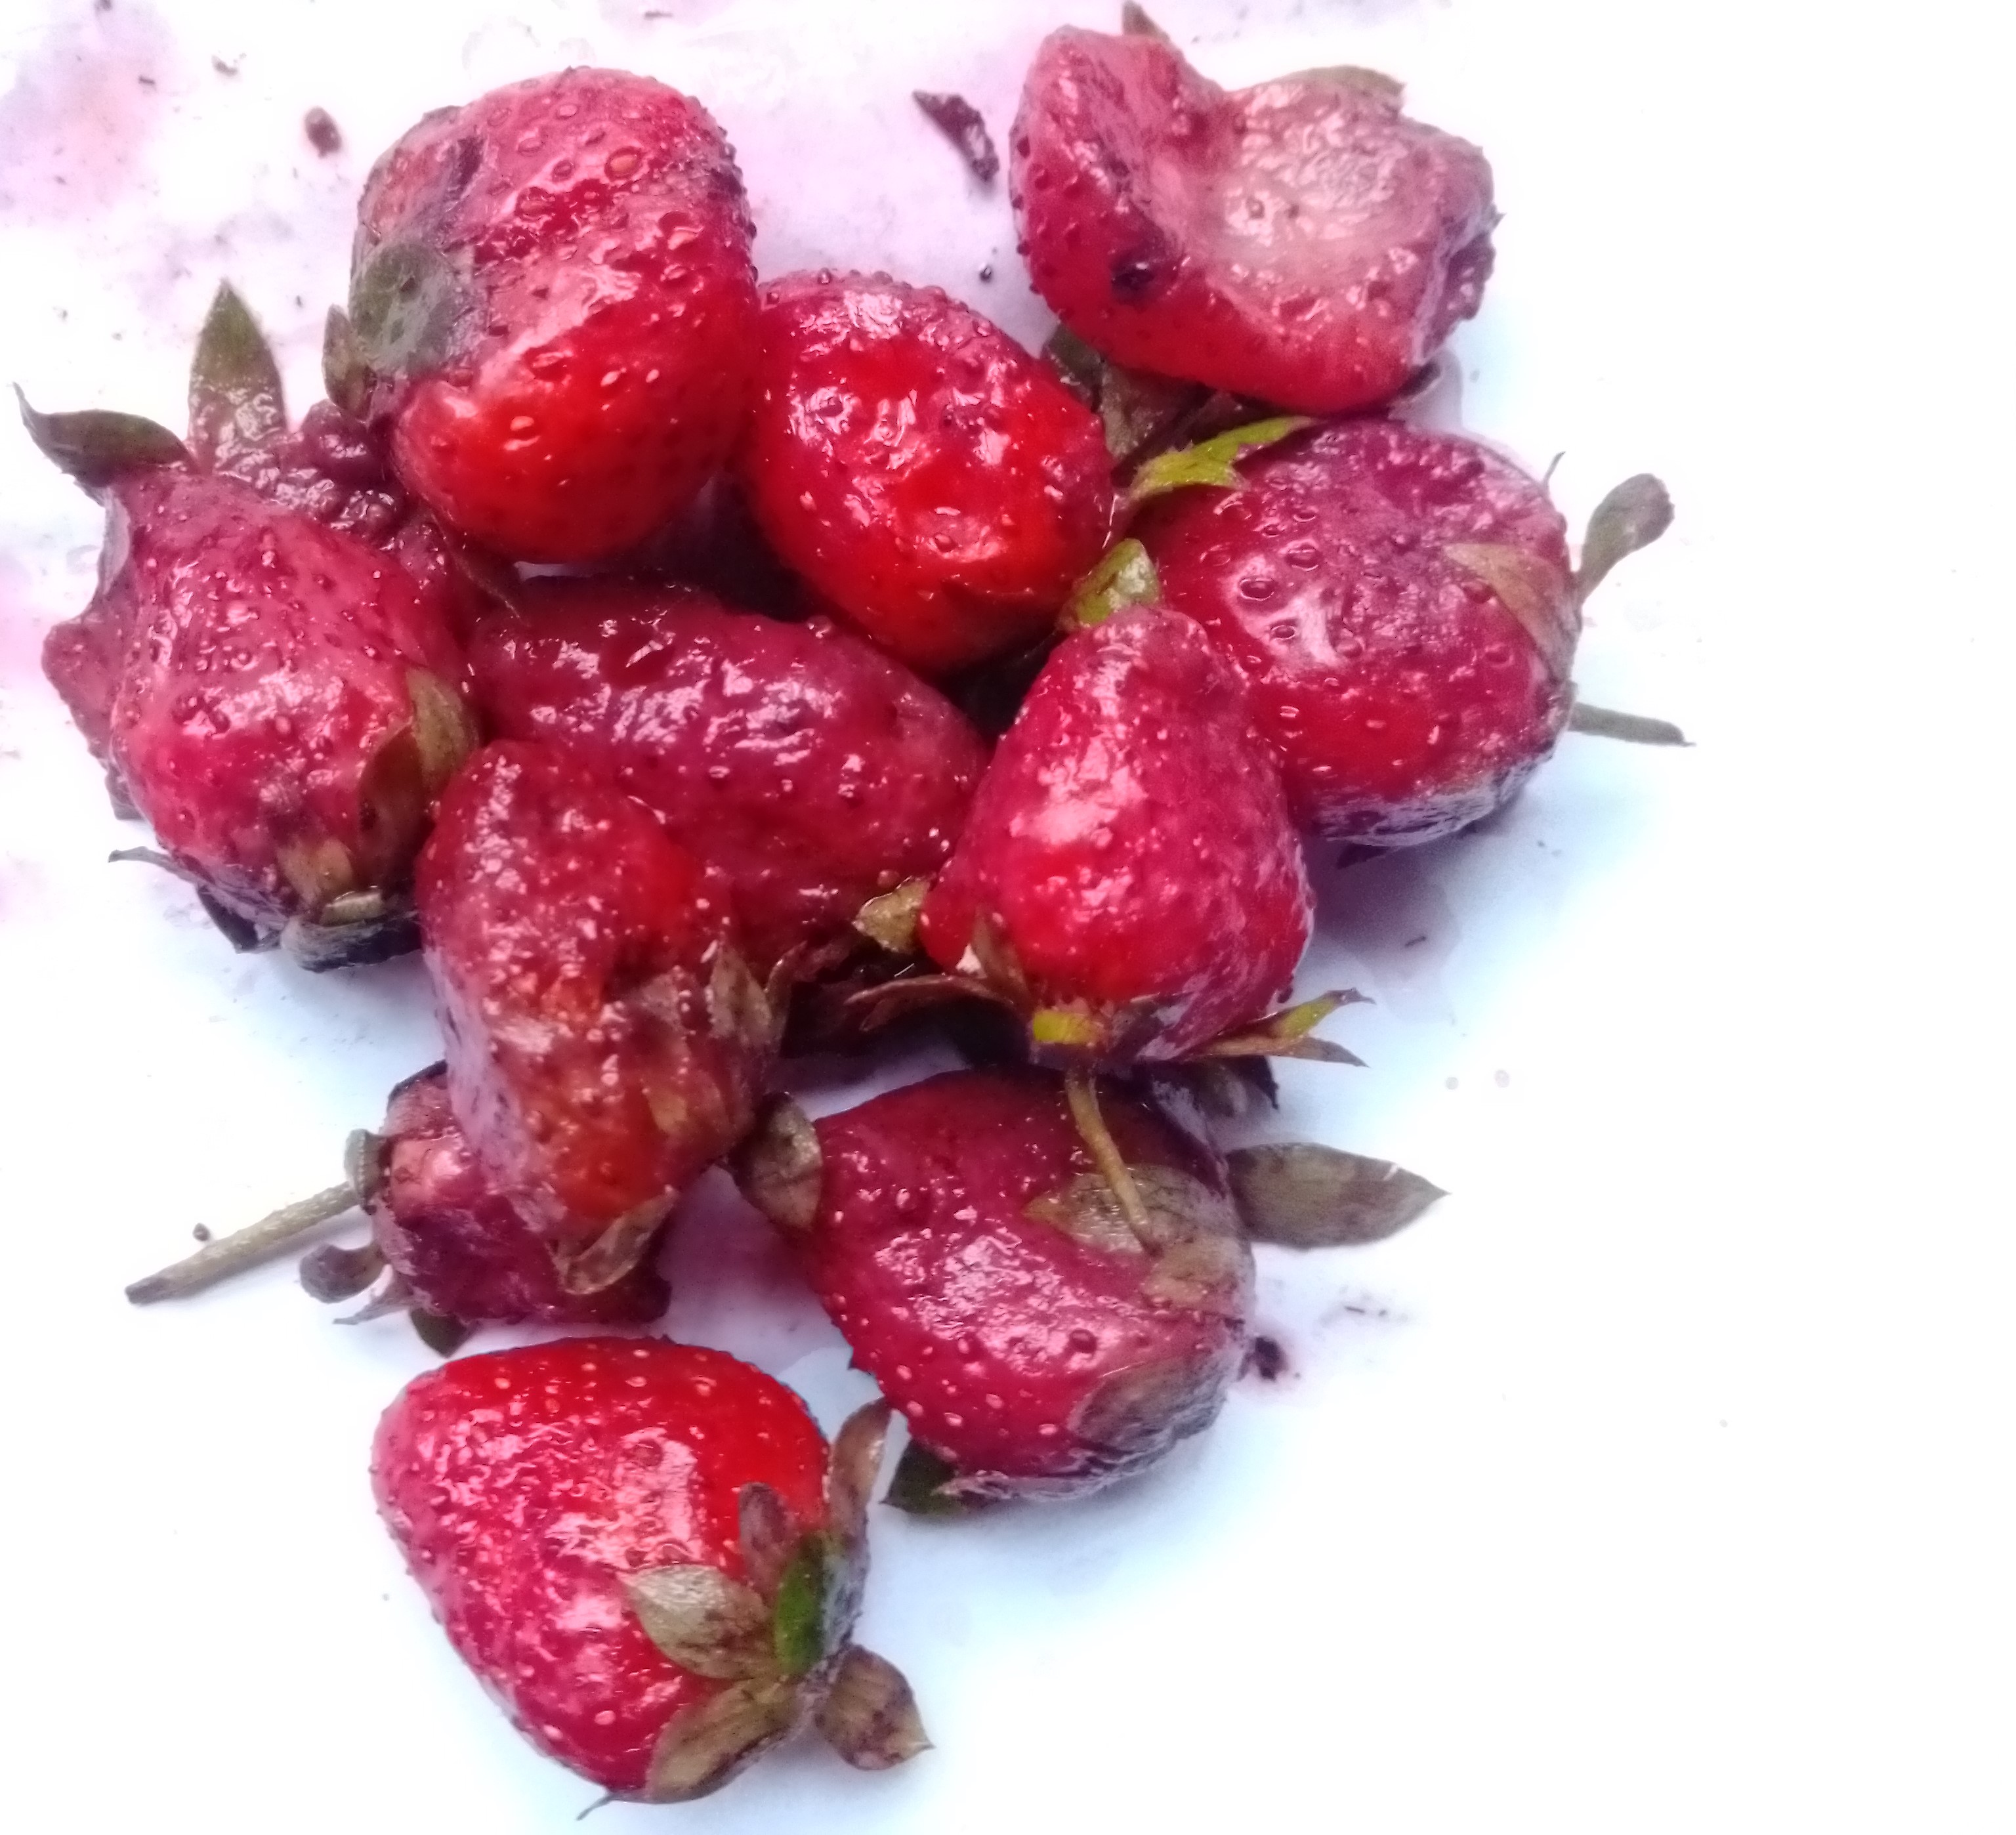
Fruit: strawberry
Condition: rotten